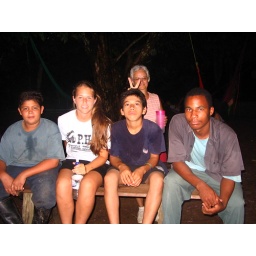
Sitting under the hammock tree on a picnic table